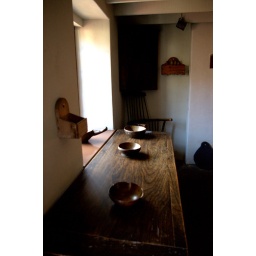
I like the rich brown colours of the table in the strong single source of light.